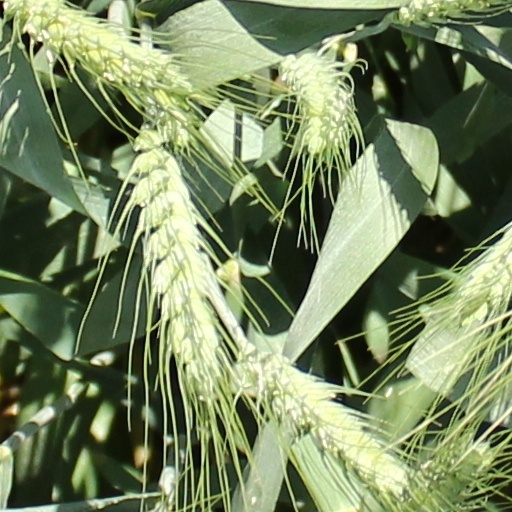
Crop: wheat